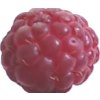
Label: raspberry